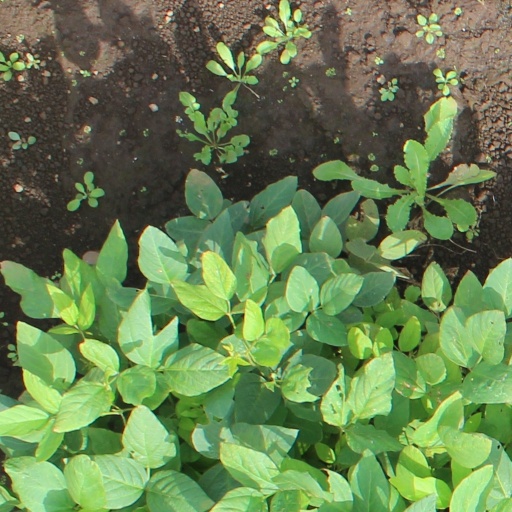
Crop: soybean